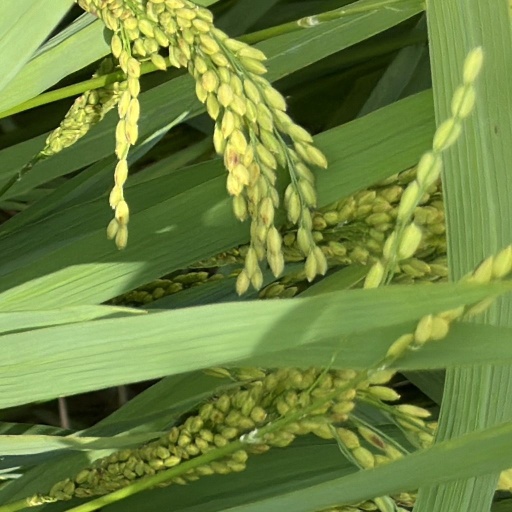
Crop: rice